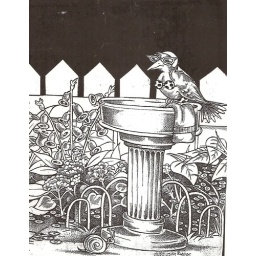
This drawing is done in black line cross hatch.